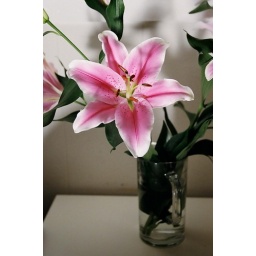
Shot in my kitchen in my house in Medina in Western Australia.